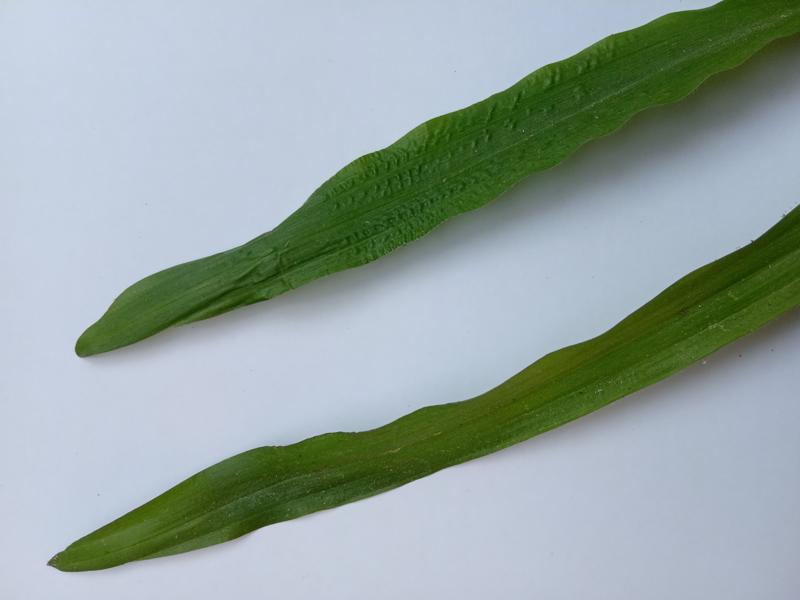
Weed species: Paspalum scrobiculatum